Arthur Rackham

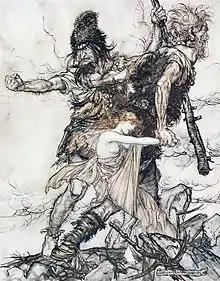
One of Rackham's illustrations to Das Rheingold, 1910, depicting Fasolt and Fafner seizing Freia

Arthur Rackham (19 September 1867 – 6 September 1939) was an English book illustrator. He is recognised as one of the leading figures during the Golden Age of British book illustration. His work is noted for its robust pen and ink drawings, which were combined with the use of watercolour, a technique he developed due to his background as a journalistic illustrator.